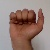
The image shows a hand gesture representing the letter 'A' in Indian Sign Language.